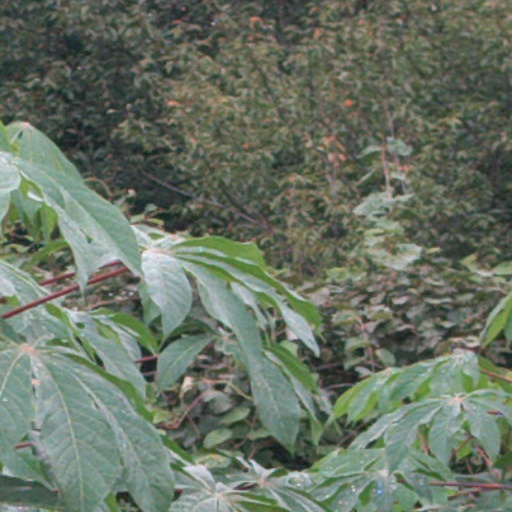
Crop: cassava